Auckland City Hospital

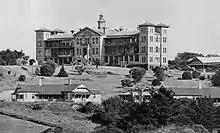
Auckland Hospital, 1910

In 1847 the first hospital for the Auckland urban area was founded under control of the Auckland Provincial Government. The hospital was managed by the national government following the abolishment of provinces in 1877 until 1885, when The Hospital and Charitable Institutions Act was passed, which constituted a locally elected Auckland Hospital Board. Thomas Moore Philson was superintendent of the hospital from 1859 to 1883.